Bangui

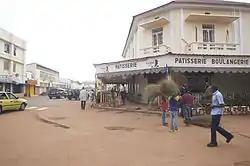
A French boulangerie in Bangui.

The old town of Bangui has retained its colonial town planning, with wide boulevards leading towards a central market square. Attractions in Bangui include Boganda Museum, Bangui Zoo, and the Presidential Palace, formerly the Bokassa Palace. Notre-Dame Cathedral is the seat of the Roman Catholic Archdiocese of Bangui. Boganda Museum ("Musée de Boganda") has displays of traditional musical instruments, weapons, rural architectural features, ancient hunting tools, pottery, and also many religious antiques. It has a collection of bark cloth, the material used to cover Bokassa's bed.